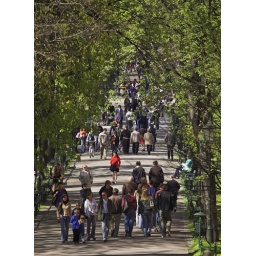
Watch out for the girl in red